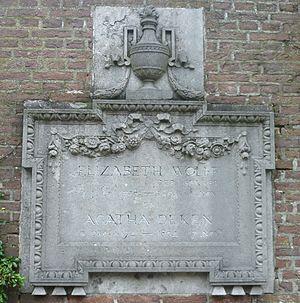
Betje Wolff, ou encore Elizabeth Bekker de son nom de jeune fille, auteure néerlandaise, née à Flessingue le 24 juillet 1738 et morte à La Haye le 5 novembre 1804, a donné, en néerlandais, plusieurs romans qui se distinguent par l'intérêt et par la vérité des mœurs et des caractères ; Cornelia Wildschut et Abraham Blankaart sont devenus populaires.